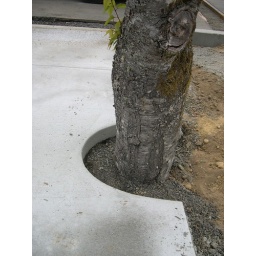
New sidewalk that was shaped to go around the existing tree